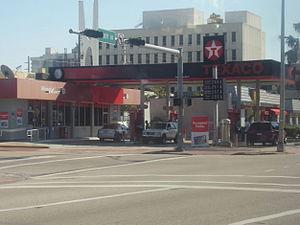
Texaco est le nom d'une compagnie pétrolière nord-américaine. Basée à Harrison, New York, près de White Plains, elle est restée indépendante jusqu'à sa fusion avec Chevron Corporation en 2001.